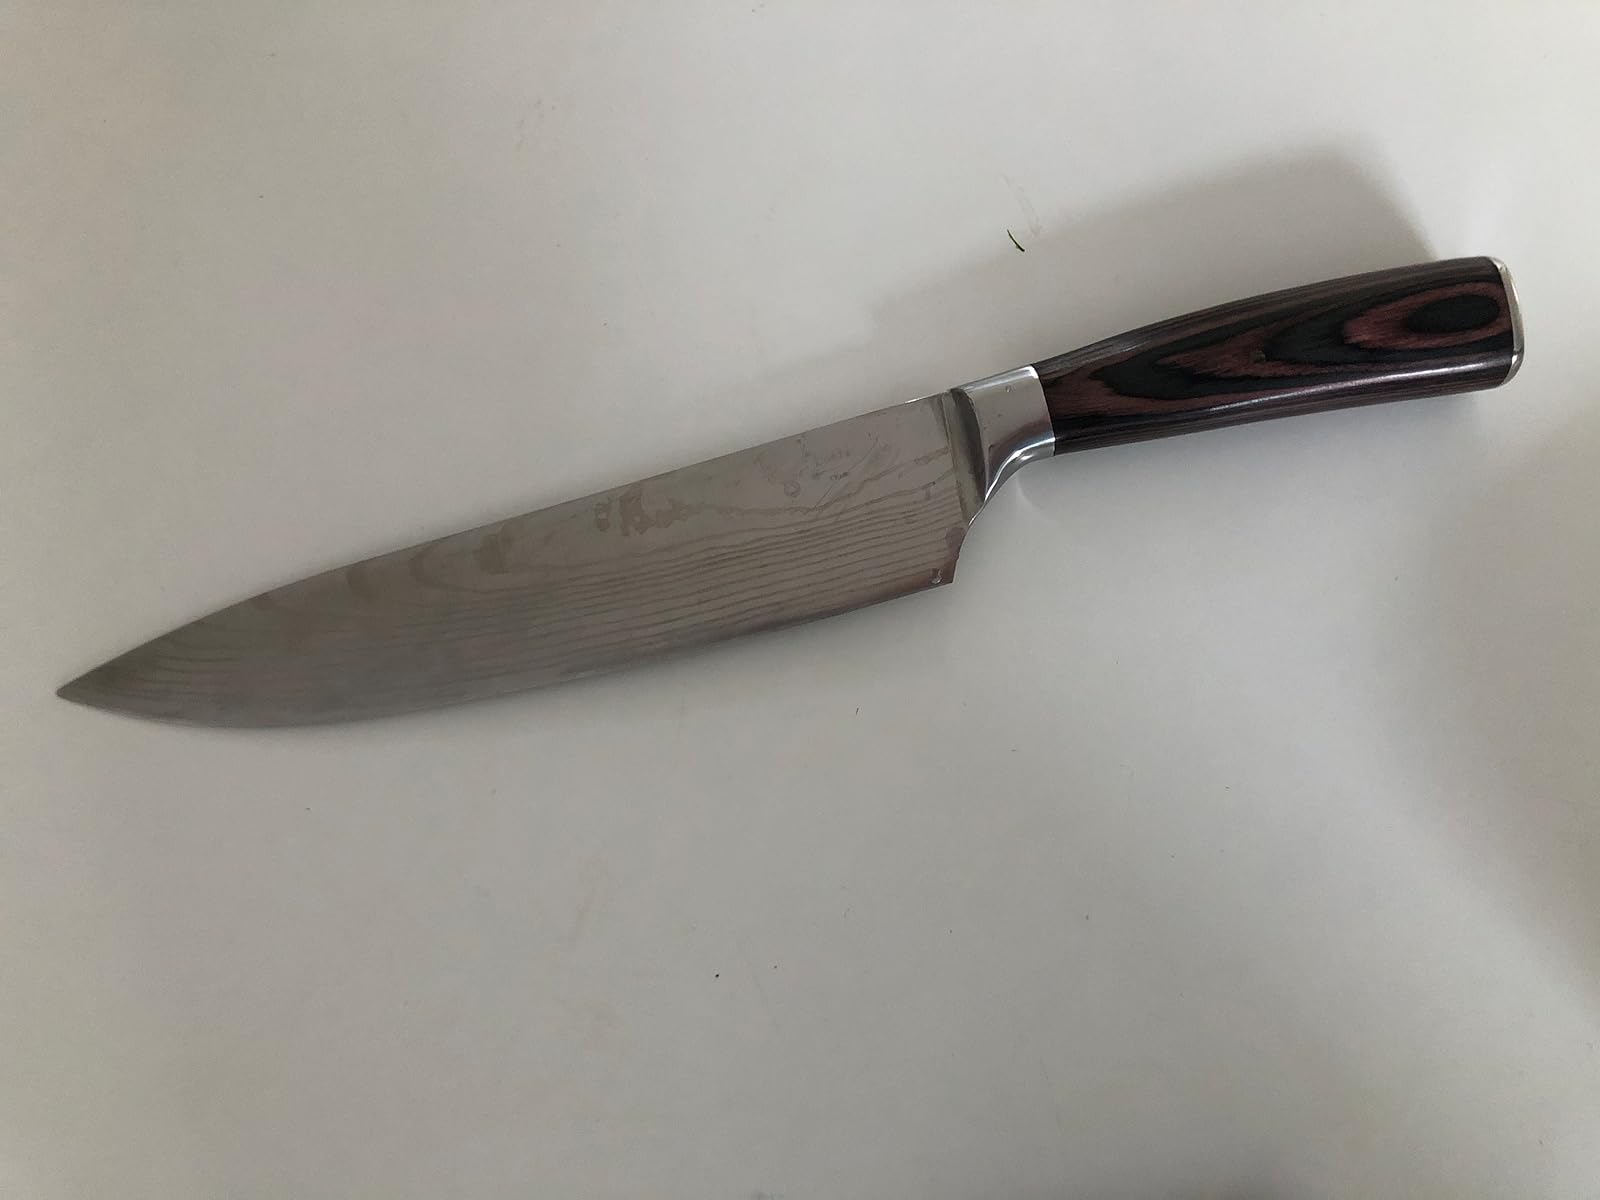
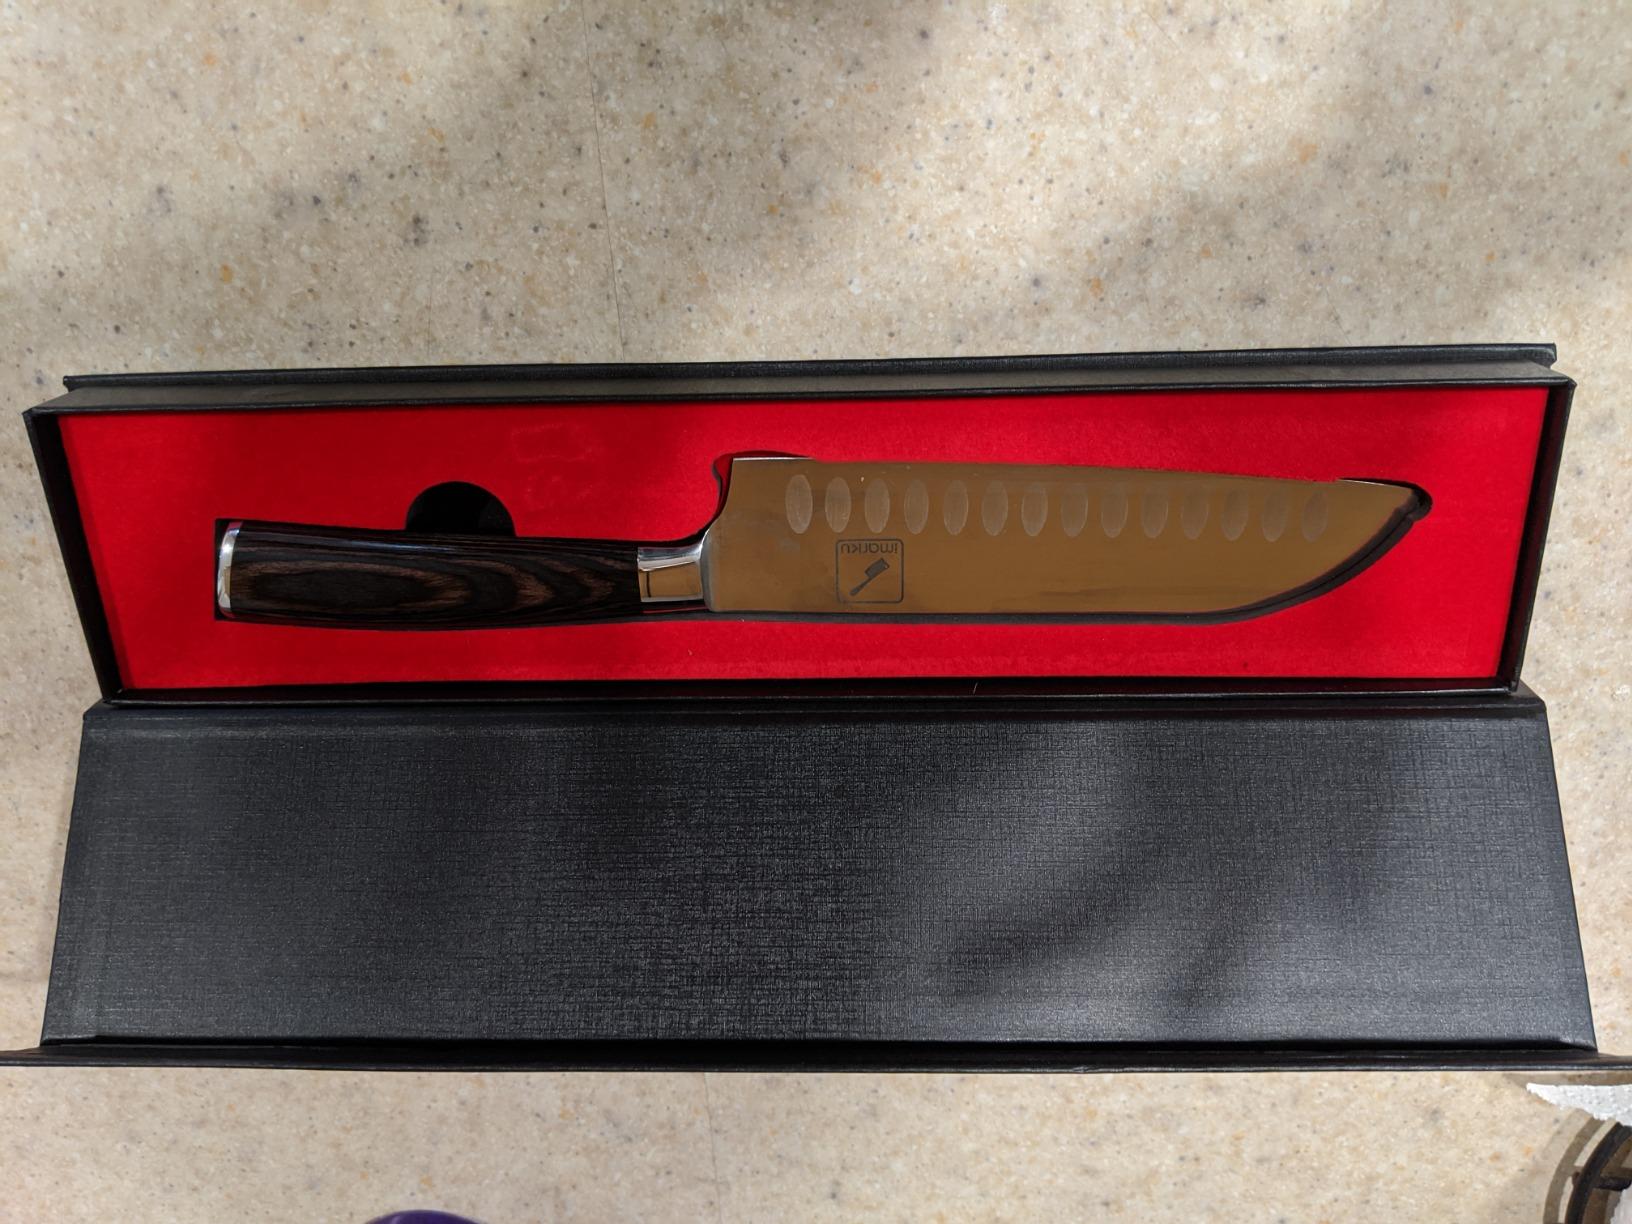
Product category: items_knife
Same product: no